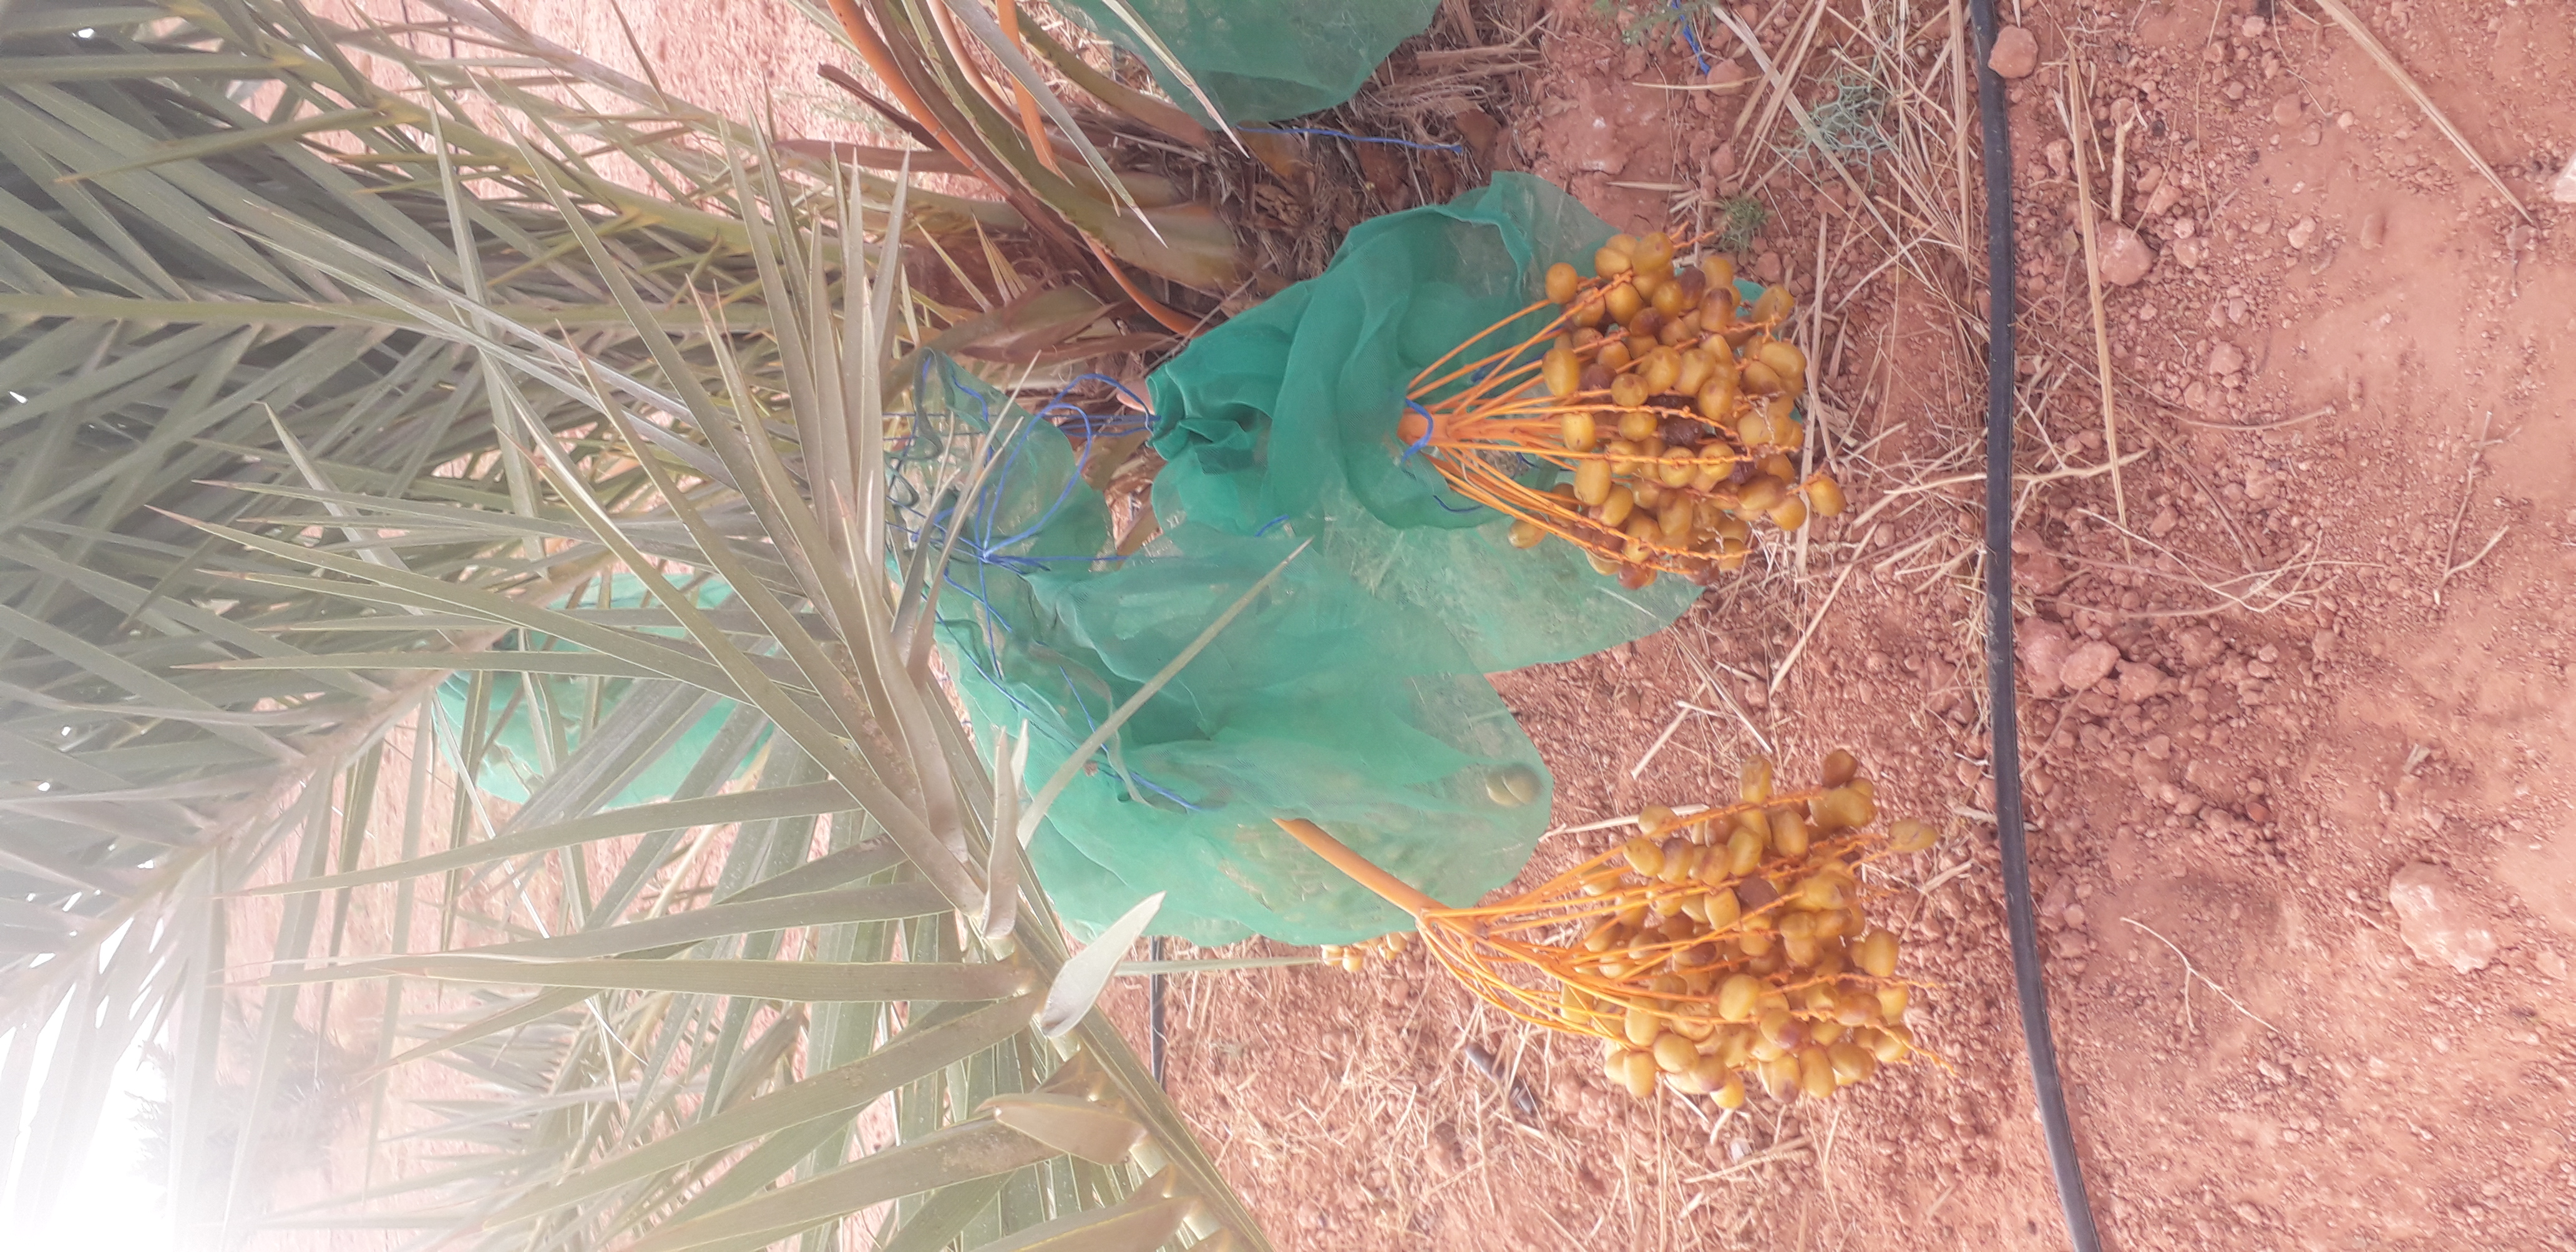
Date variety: Boufagous